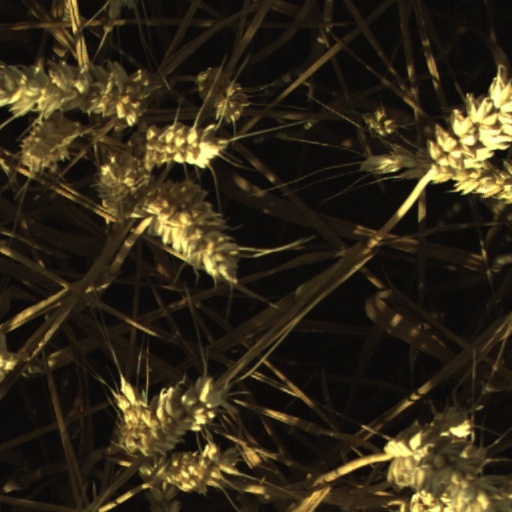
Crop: wheat